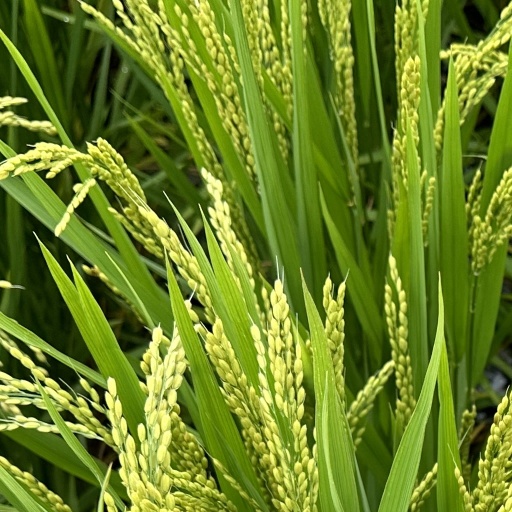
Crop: rice